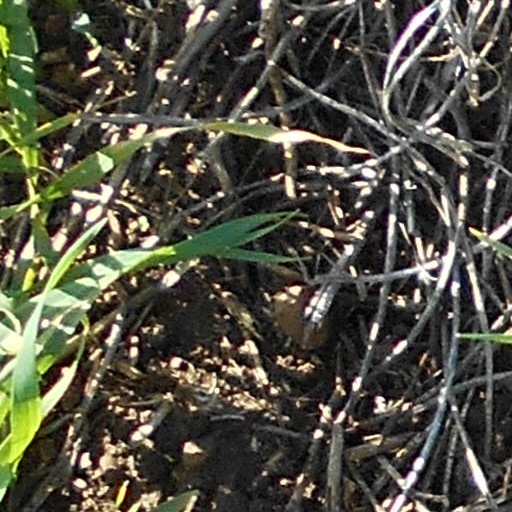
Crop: wheat